William Glasgow (general)

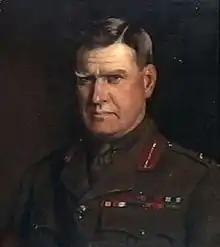
Portrait of Glasgow in uniform, by George Bell

In December 1915, the Allied forces withdrew from Gallipoli. In the aftermath, the Australian government decided to expand the AIF in Egypt prior to its commitment to the Western Front. As part of this process, the 13th Brigade was raised from a cadre of experienced personnel from the 3rd Brigade and reinforcements from Australia. Glasgow was given command of the new brigade in March 1916. He commanded the brigade for the next two years, including their first major action in September 1916, at Mouquet Farm. Later, the brigade fought around Messines in June 1917, Polygon Wood in September and Dernancourt in early April 1918, where the brigade fought a defensive action that helped halt the German Spring Offensive. After the Germans captured Villers-Bretonneux in mid-April 1918, Glasgow's brigade was assigned to launch a counterattack to retake the village, on the right of the attacking force. Glasgow did not agree with the 8:00 pm start time of the attack: he wanted to attack under moonlight at 10:30pm, but this was adjusted to 10:00pm. Ross Mallett recounts that "at the height of the battle, with the 13th Brigade surrounded on three sides, the Germans had sent Glasgow a message demanding that he surrender. 'Tell them to go to Hell' was his response".